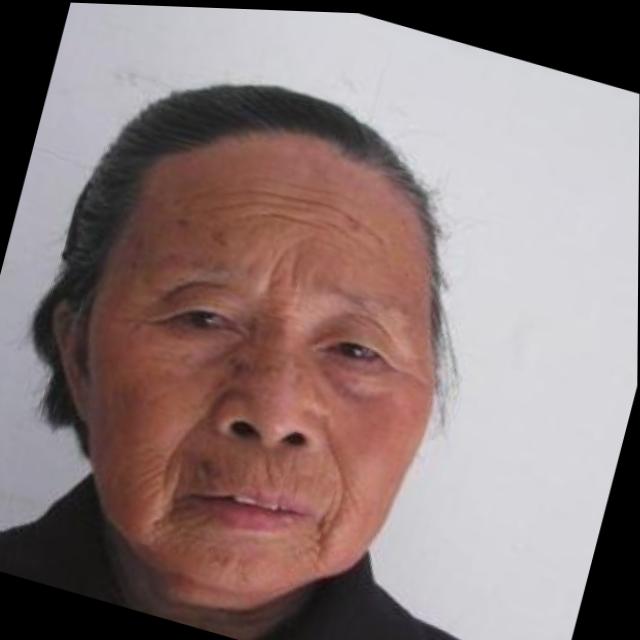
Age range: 65+